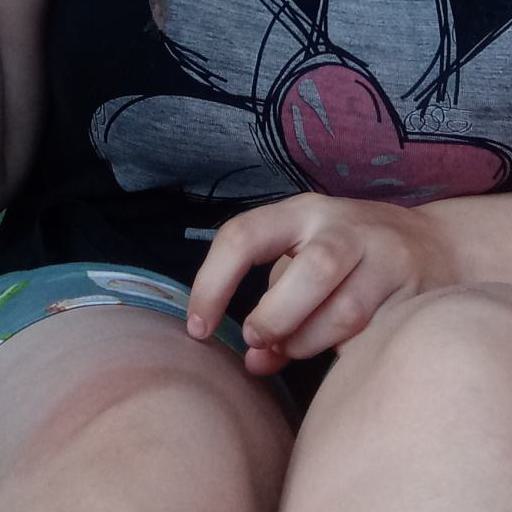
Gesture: no_gesture